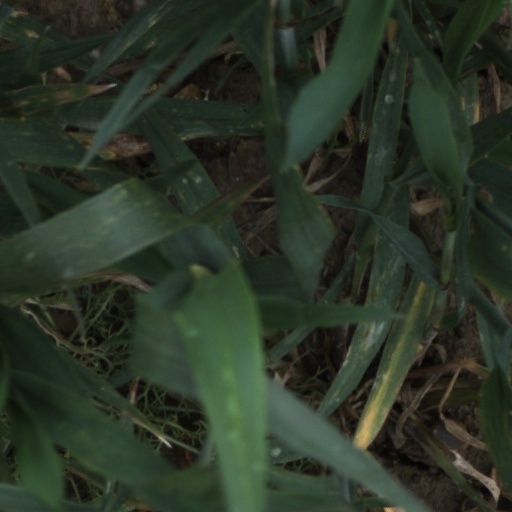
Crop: wheat